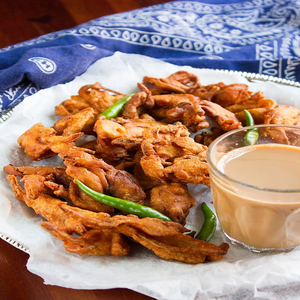
Dish: pakora